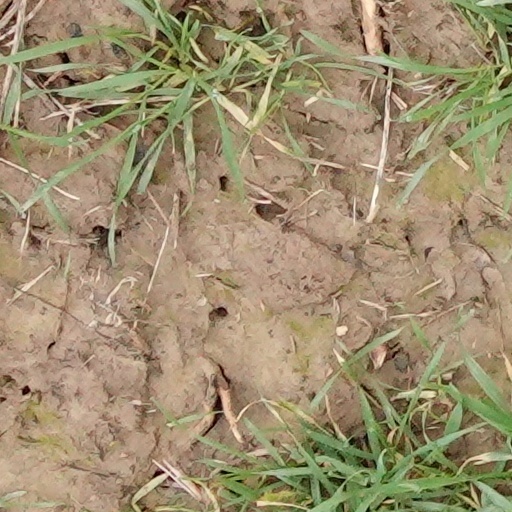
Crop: wheat